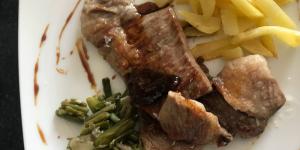
secreto iberico con reduccion de pedro ximenez